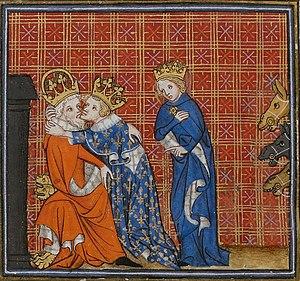
Les costumes au cours du XIIIᵉ siècle en Europe étaient très simples pour les hommes et les femmes, et relativement uniformes à travers le continent. Les vêtements homme et femme étaient assez semblables, et ont évolué très lentement, voire pas du tout. La plupart des vêtements, surtout en dehors des classes aisées, sont restés inchangés depuis trois ou quatre siècles plus tôt. Le siècle a vu de grands progrès dans le domaine de la teinture et du travail de la laine, qui était de loin le matériau le plus résistant à l'usure. Le cuir, la fourrure et la soie, grâce aux croisades étaient aussi largement utilisés dans les classes aisées.